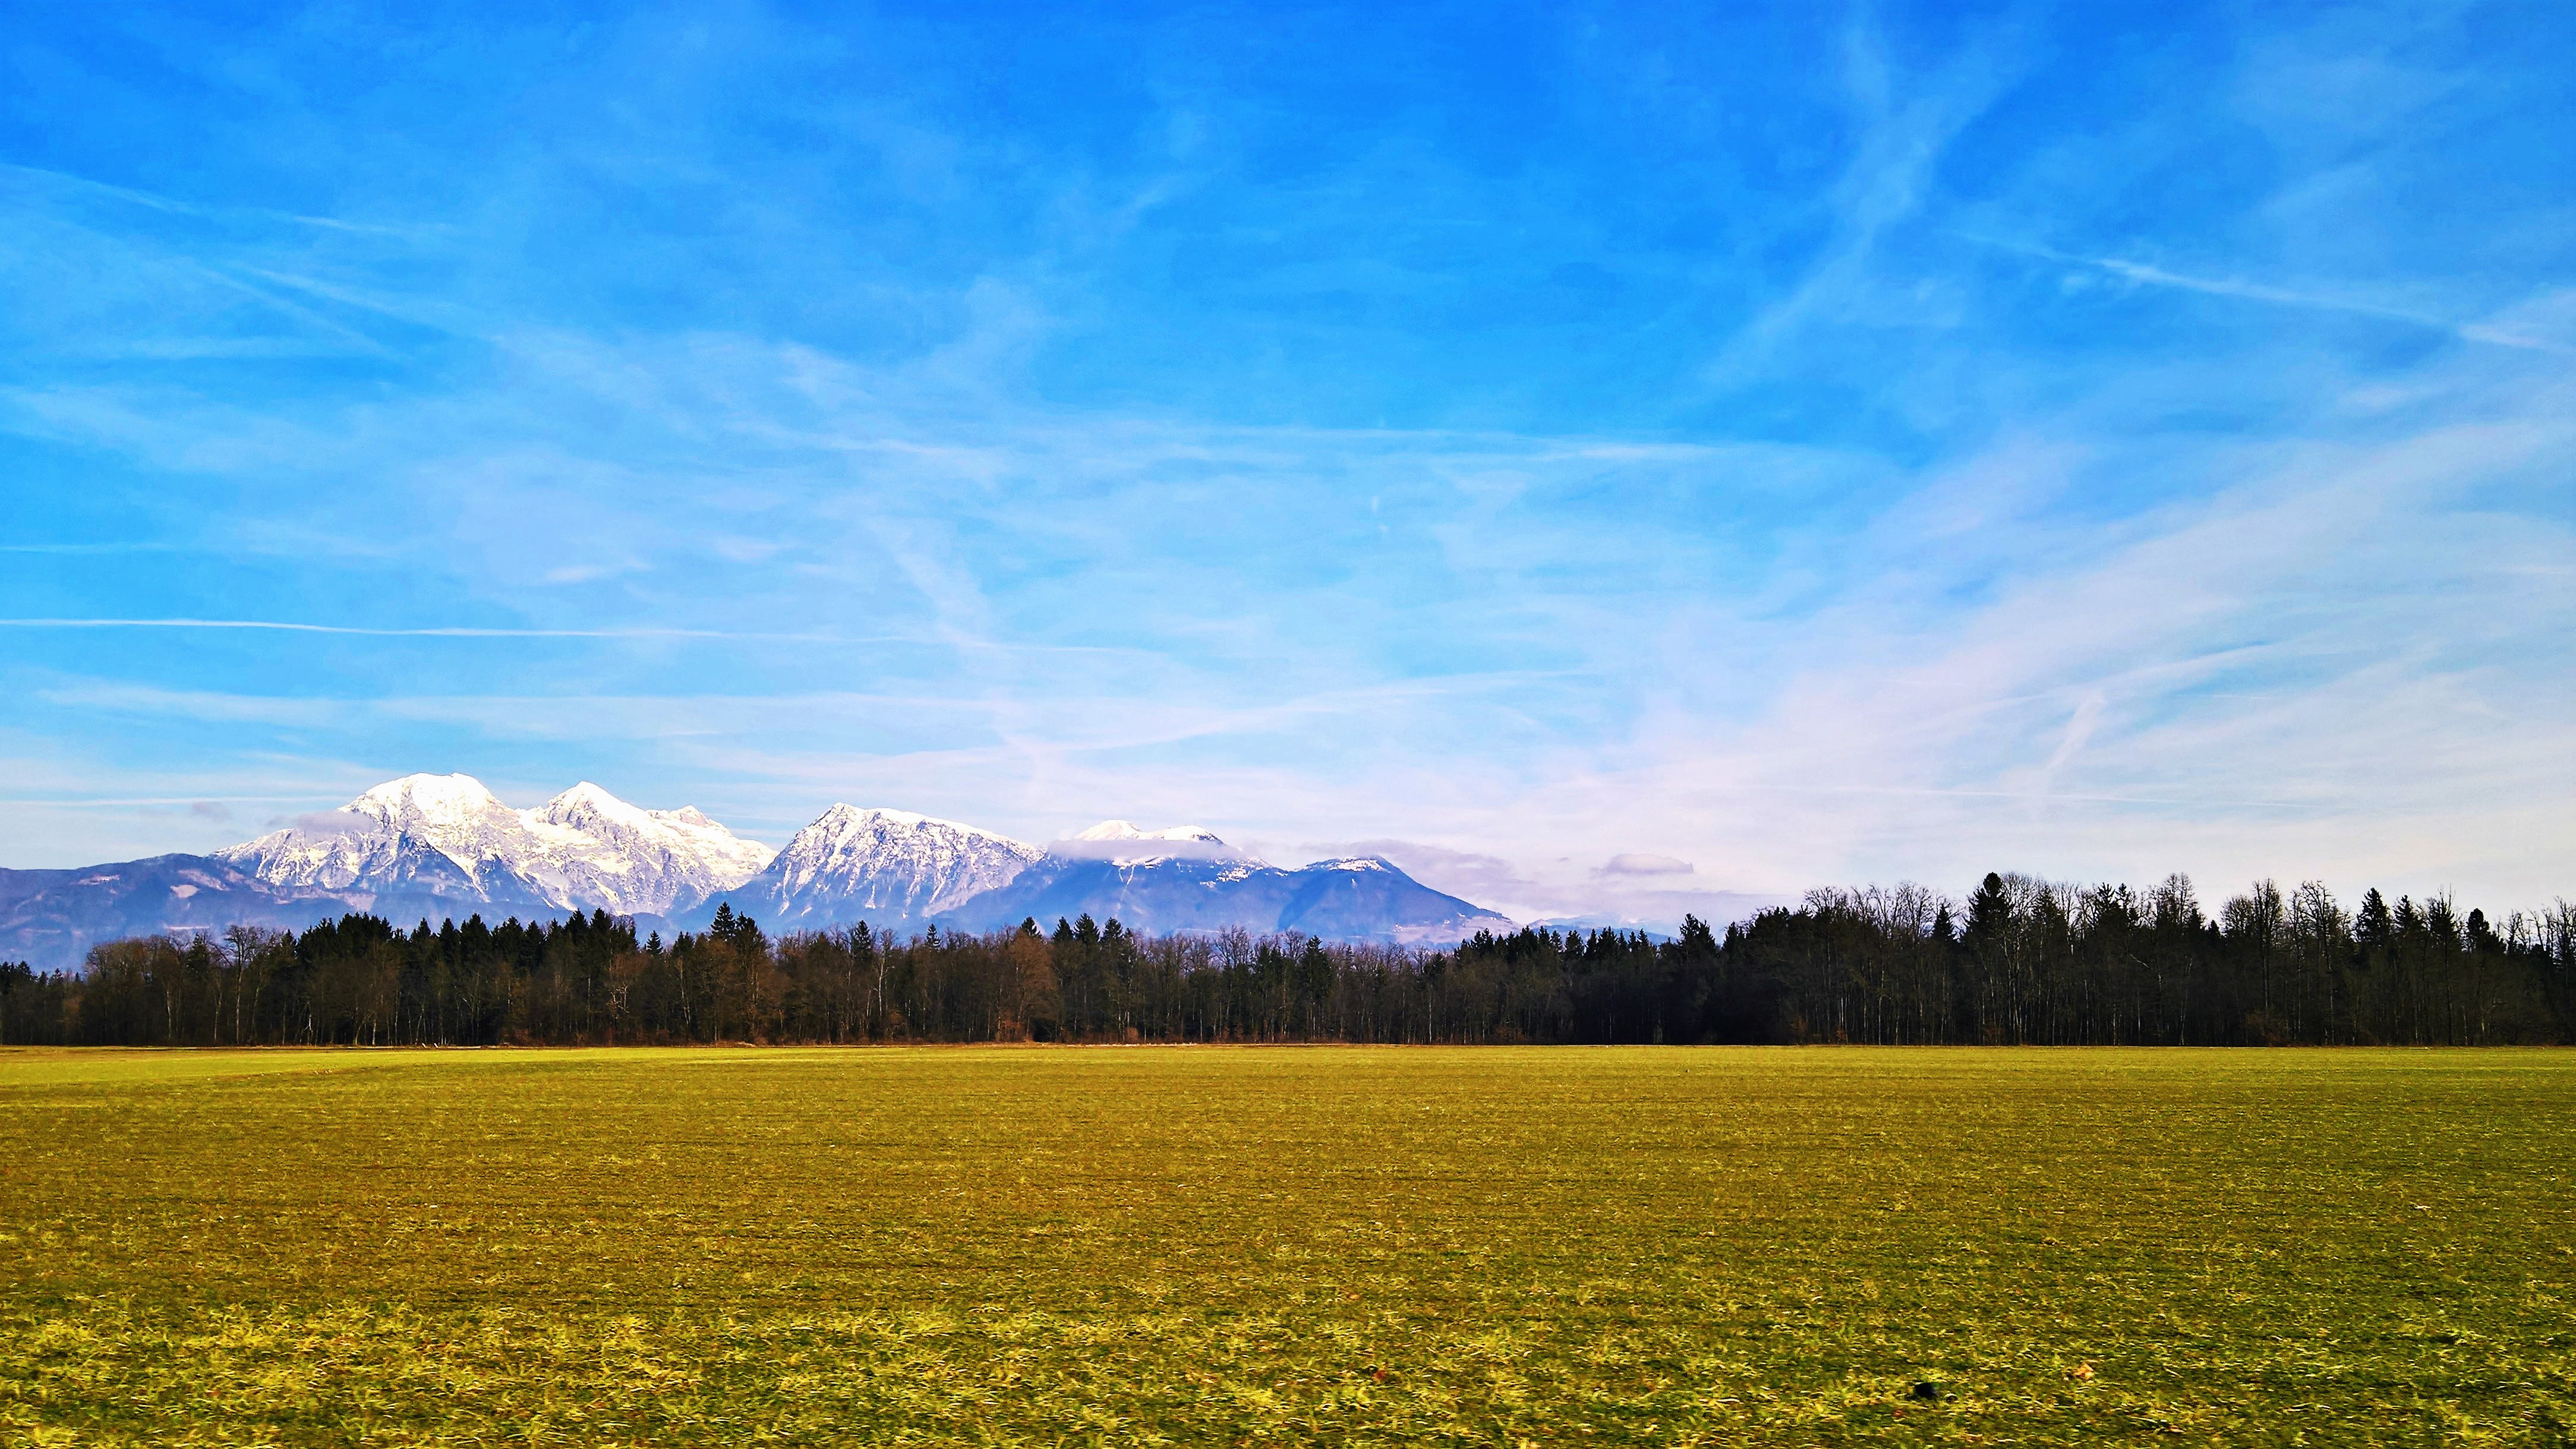
nature, snow, mountain, trees, sky, grassland, ecosystem, field, meadow, cloud, daytime, plain, prairie, mountain range, mount scenery, atmosphere, wilderness, highland, grass, morning, atmosphere of earth, pasture, horizon, cumulus, rural area, ecoregion, sunlight, steppe, tree, landscape, hill, biome, plateau, grass family, alps, farm, national park, land lot, computer wallpaper, crop, meteorological phenomenon, tundra, fell, agriculture